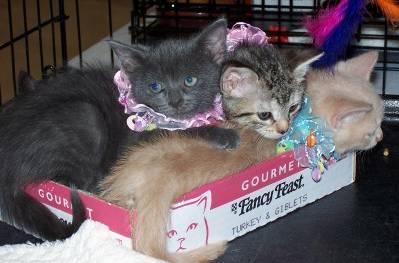
cat